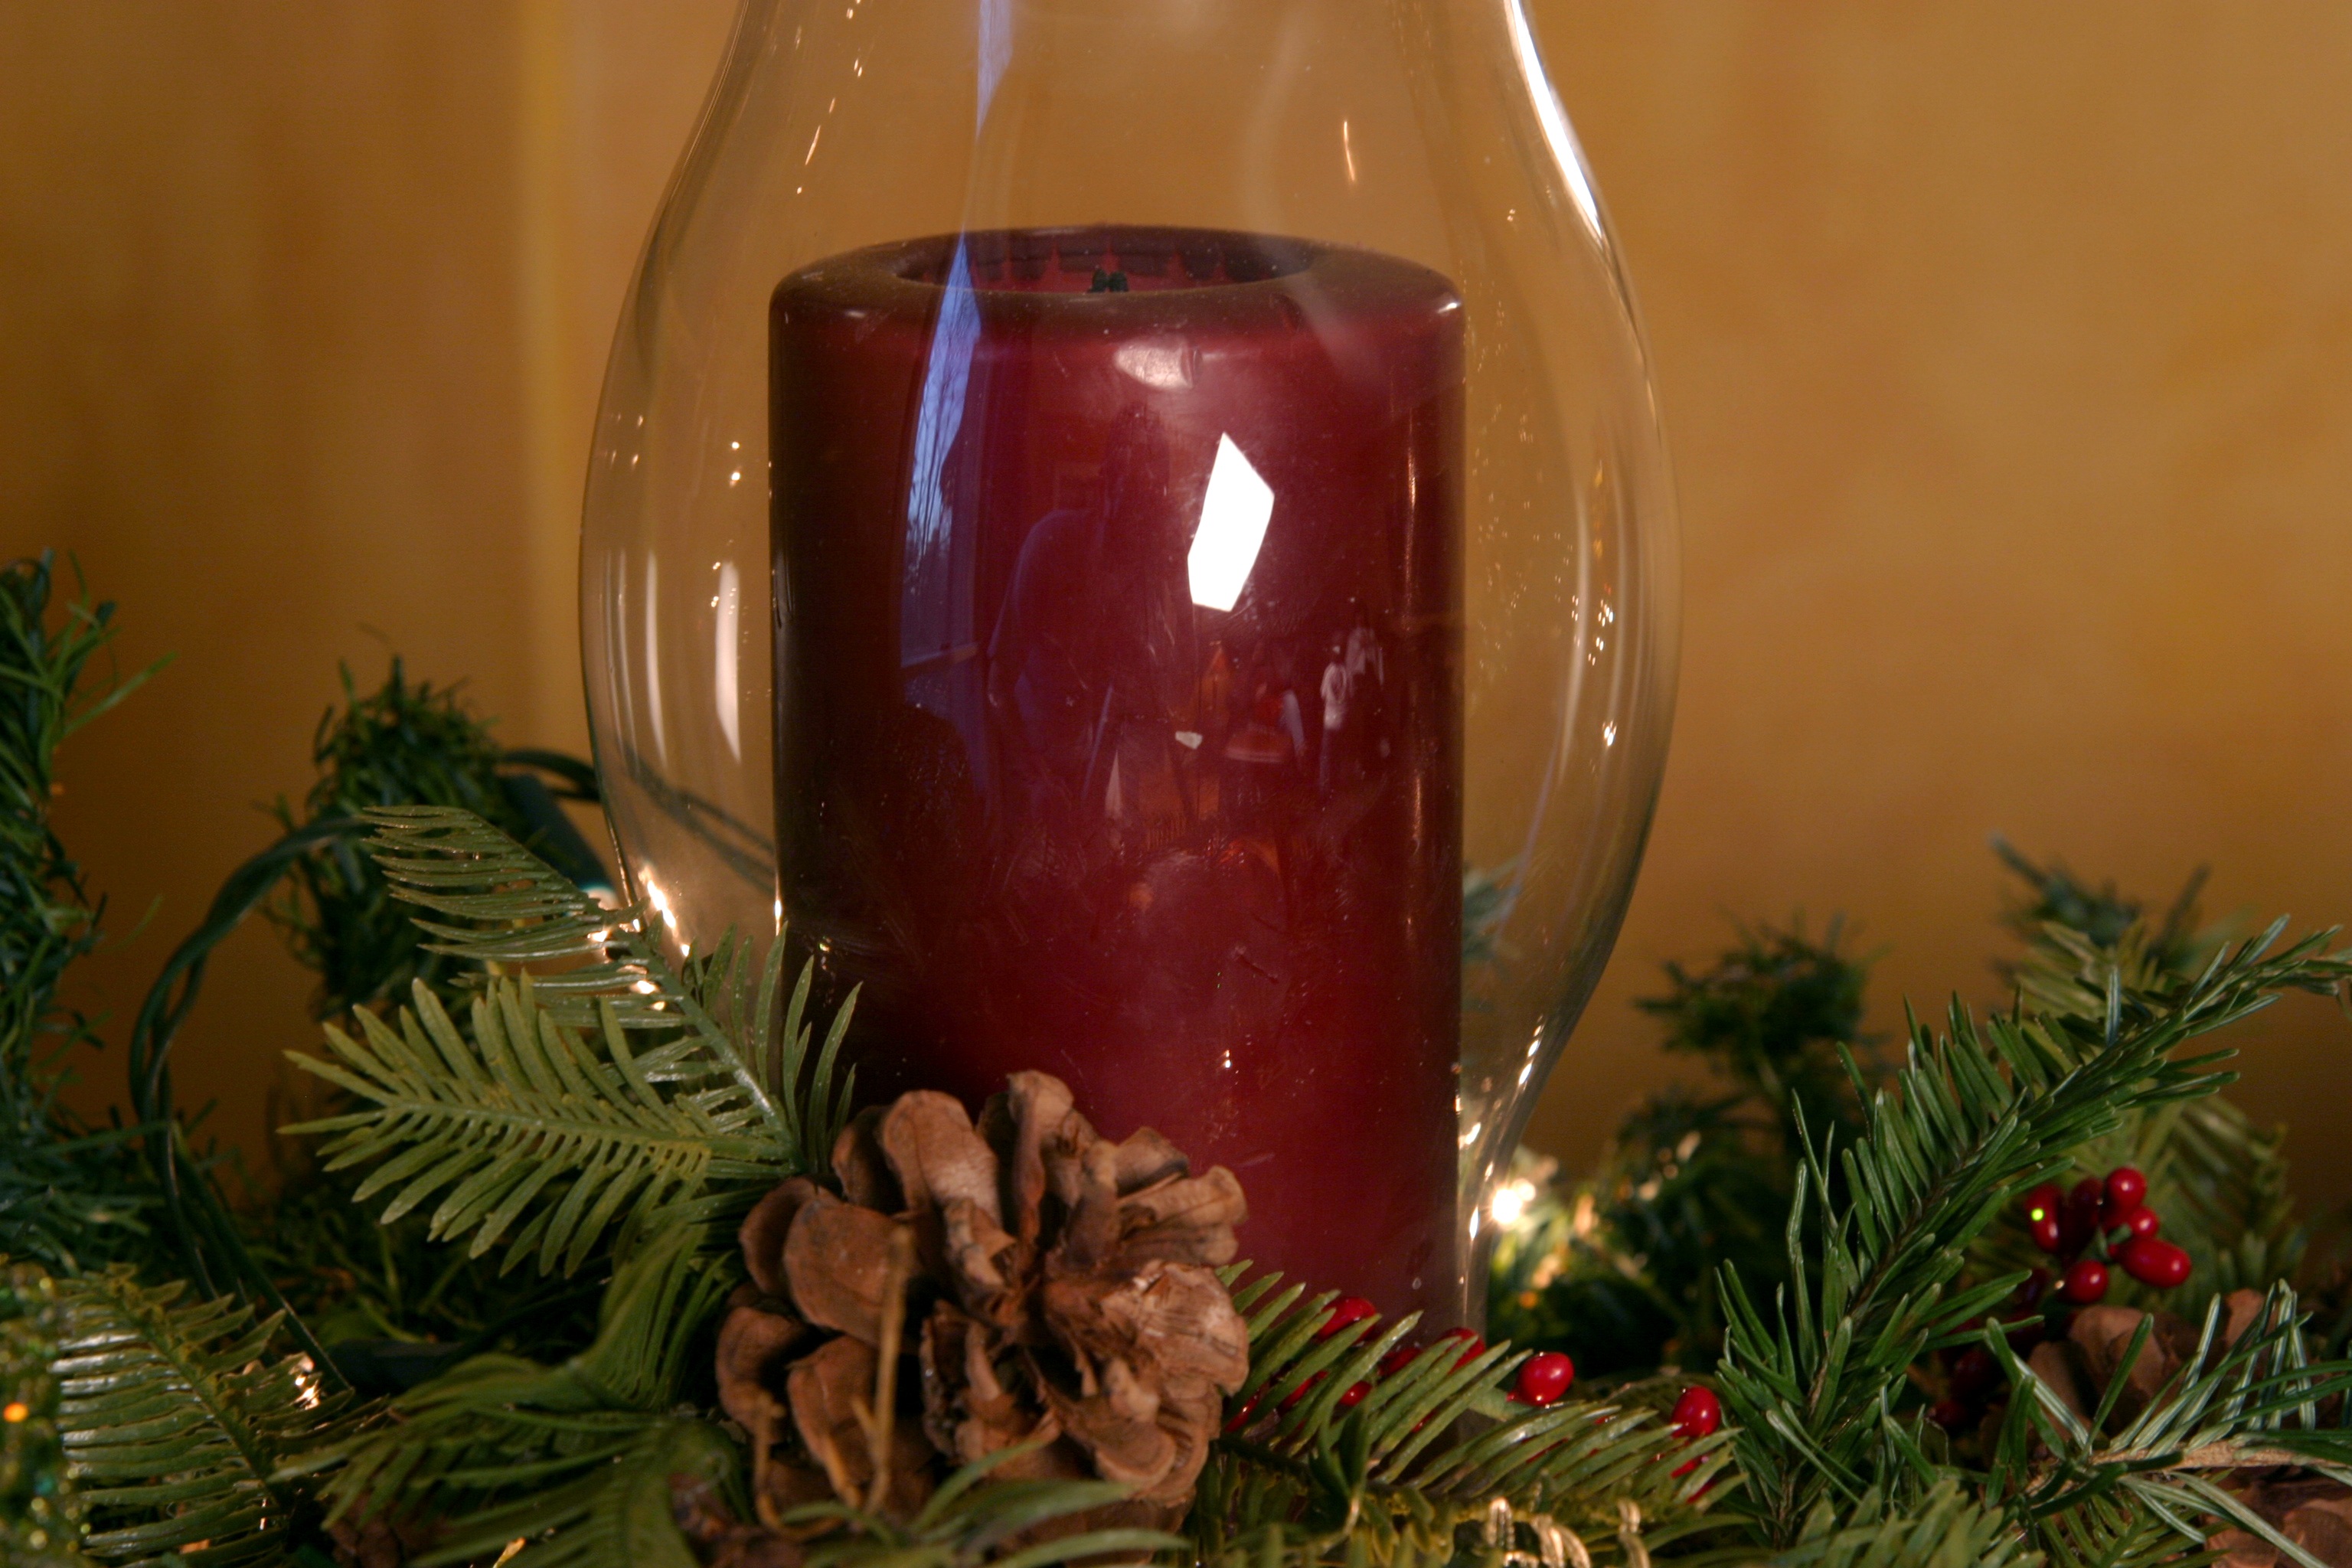
flower, glass, red, drink, candle, christmas, lighting, wreath